Ariadna Scriabina

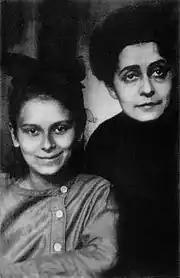
Ariadna with her mother, Moscow, 1918

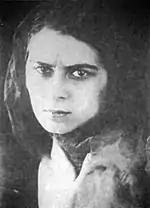
Ariadna in Paris, 1924

By that time, Ariadna already developed a strong and edgy personality. Although she was disliked in school due to her noble origin and temperament, she simply ignored that. By that time, she set herself a goal to become a distinguished poet.